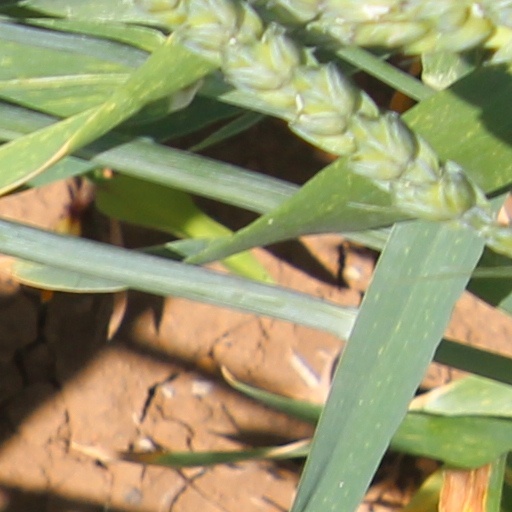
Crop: wheat